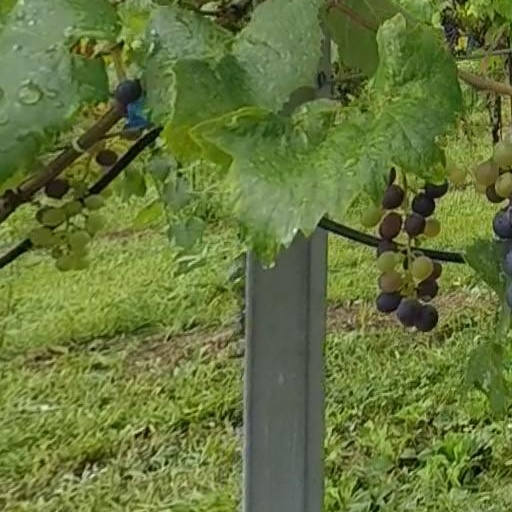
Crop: grape